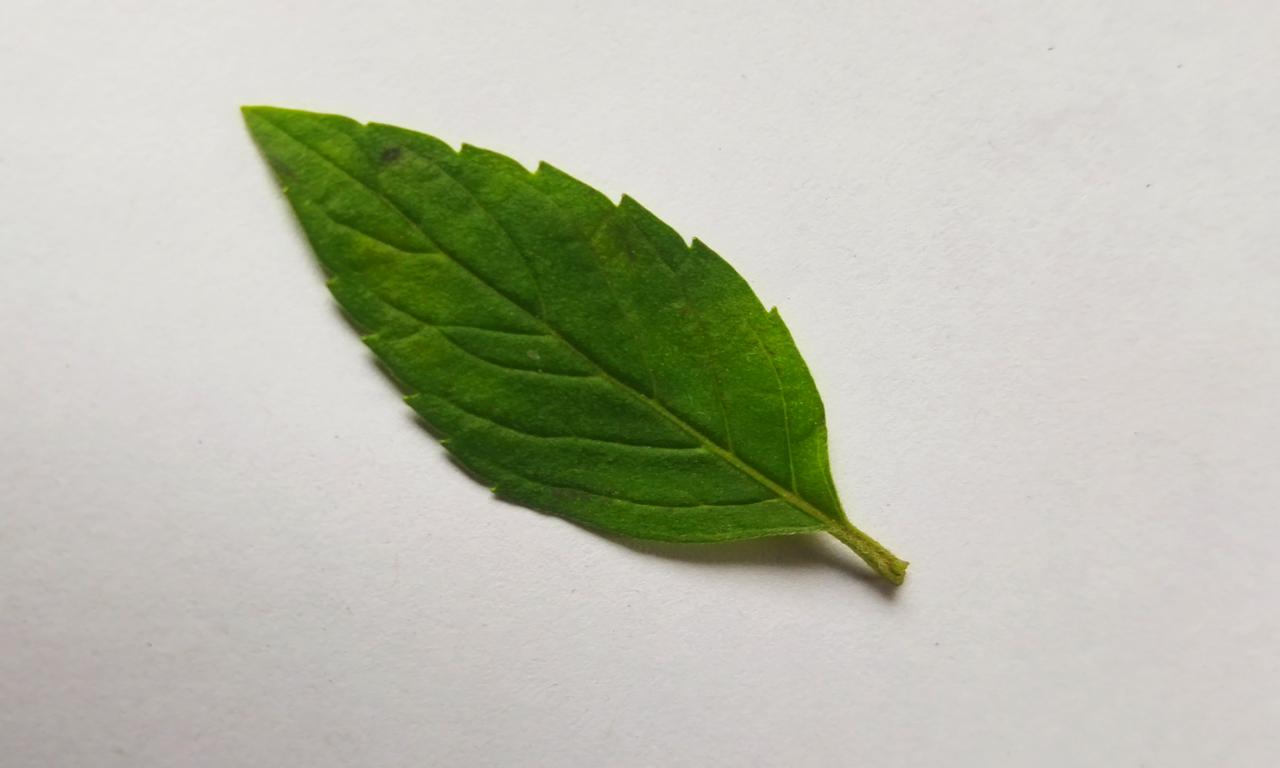
Label: Fresh